Sky position (RA, Dec in degrees): 200.812, 3.336
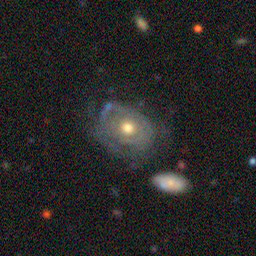
Galaxy morphology: Unbarred Tight Spiral Galaxies